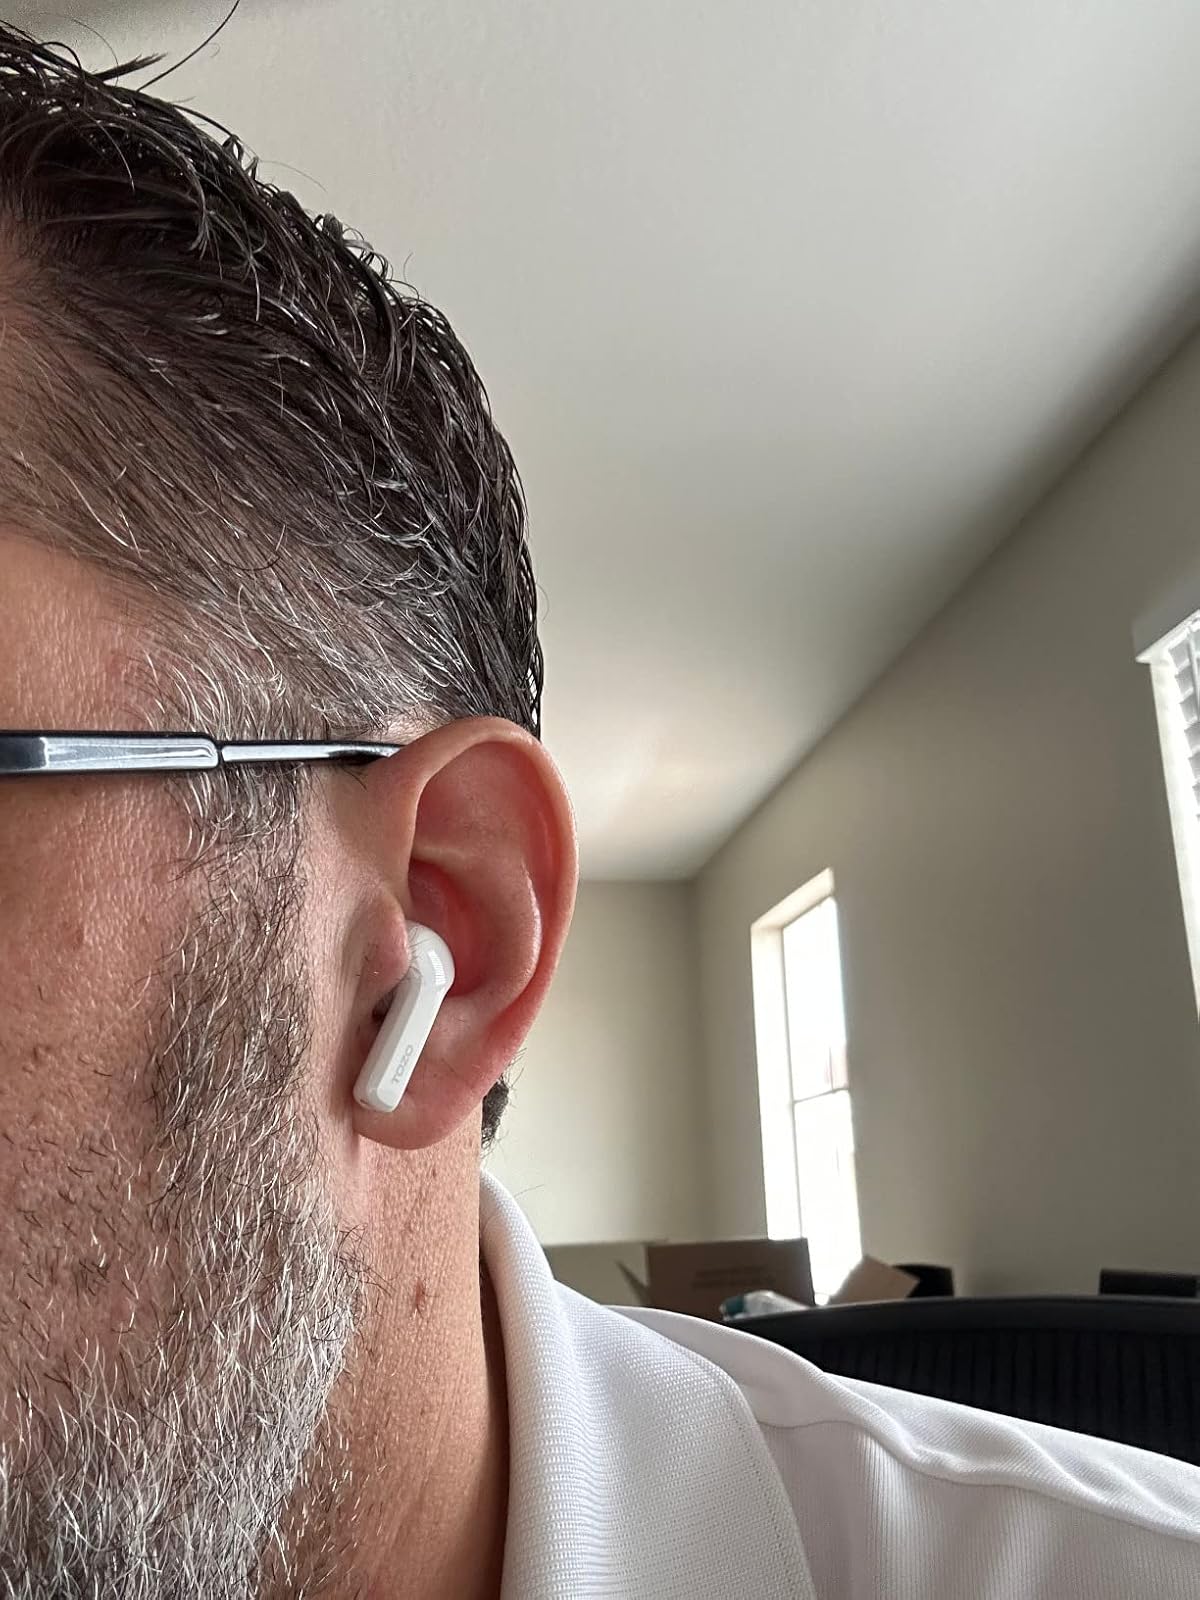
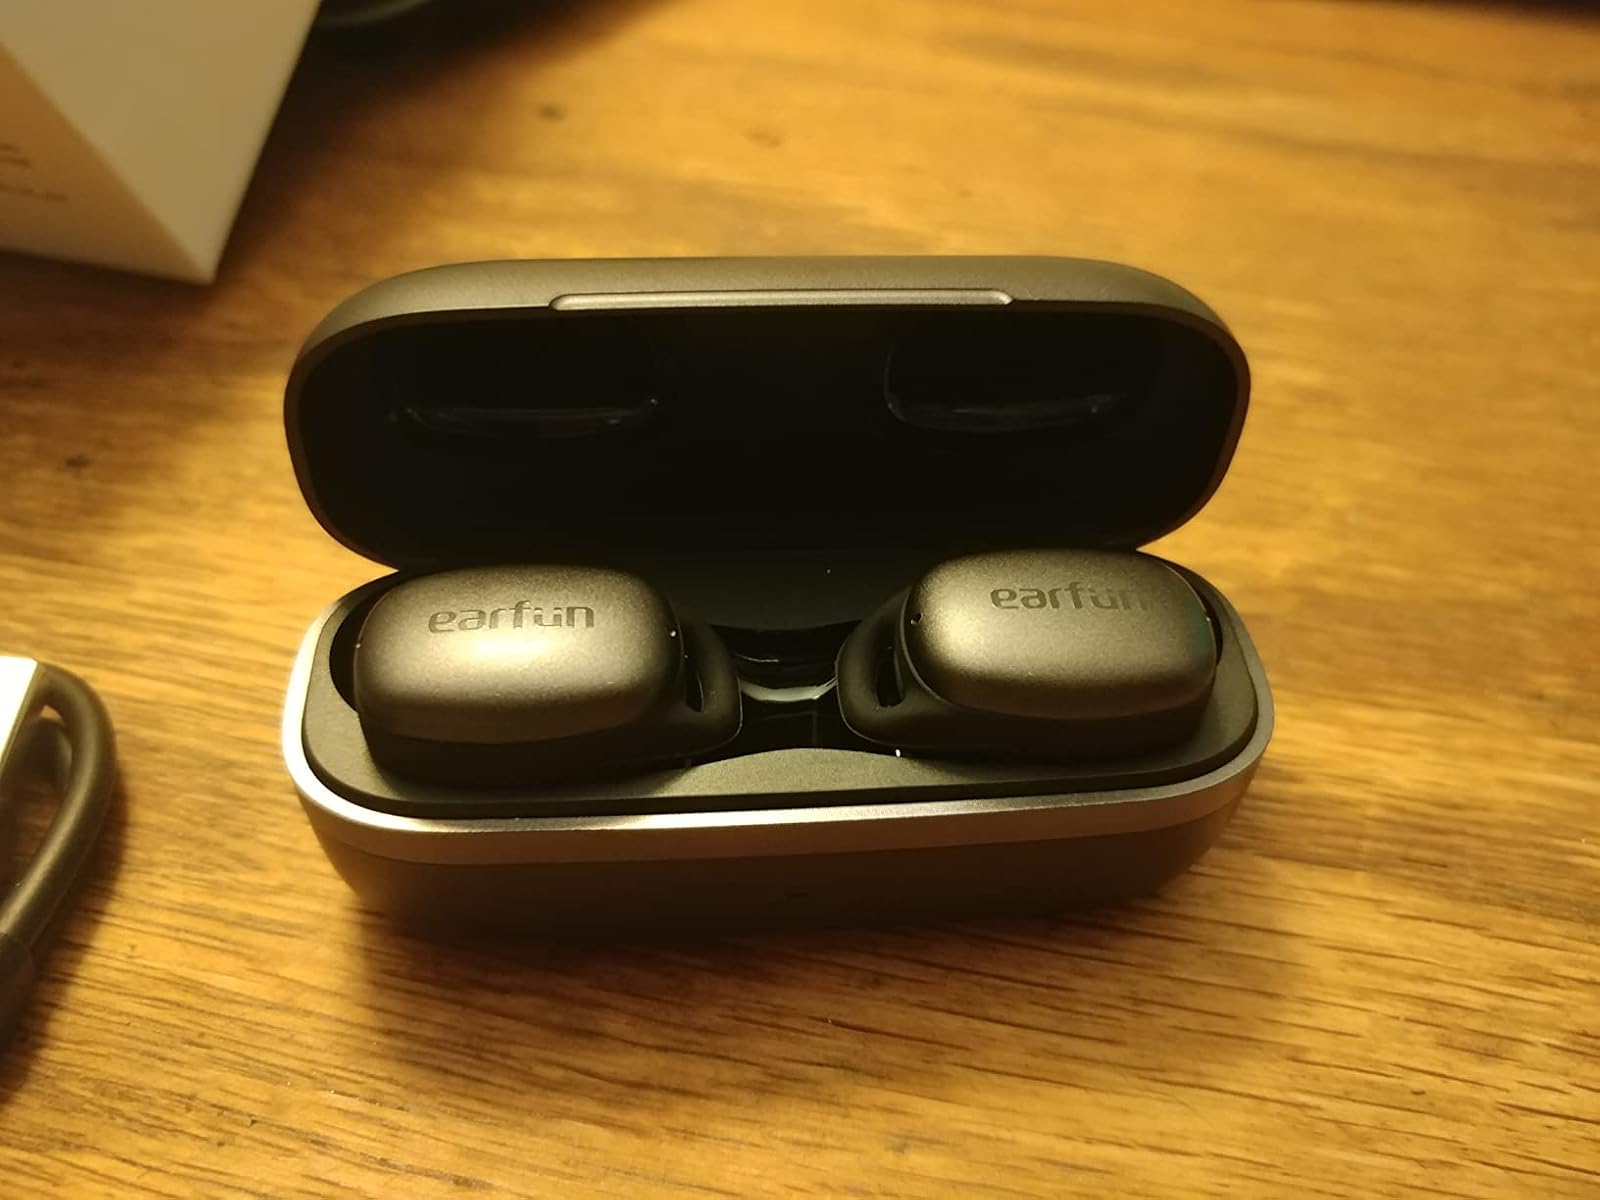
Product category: earbuds
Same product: no